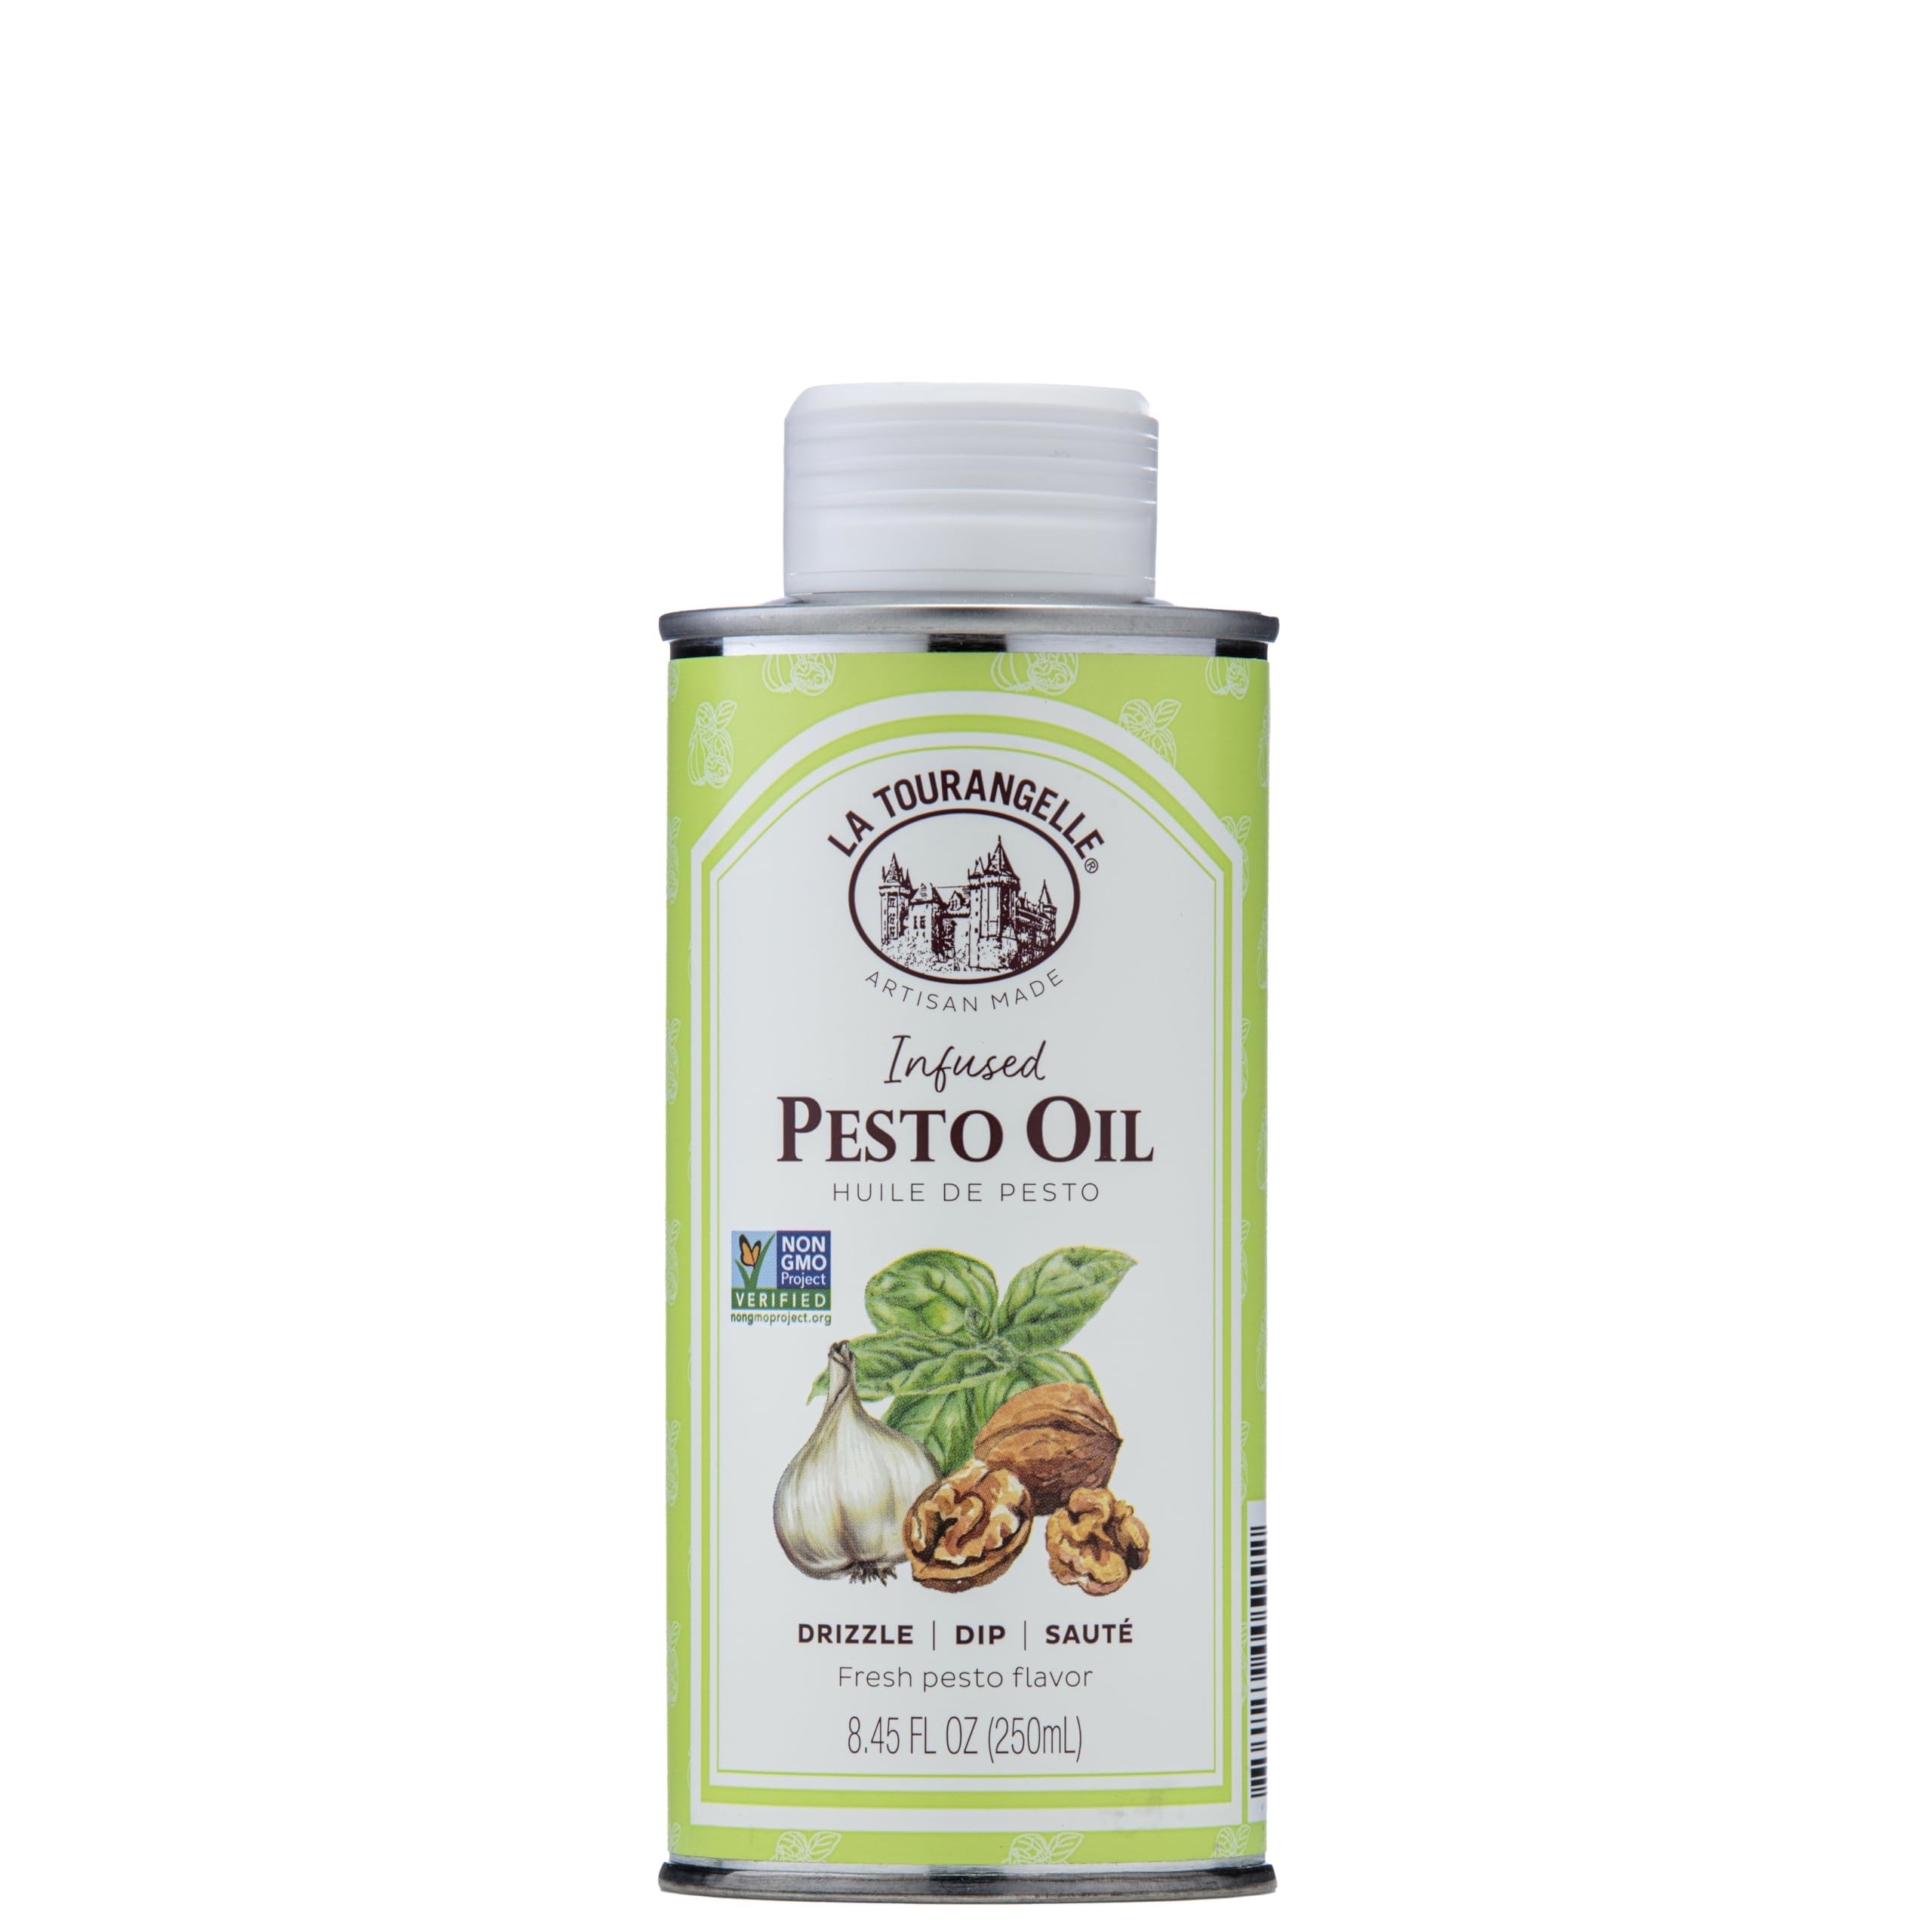
Item Name: La Tourangelle, Pesto Infused Oil, Drizzle onto Pasta and Salads, Whisk in Seasonings for Easy Dipping Sauce, Vinaigrette, or Marinade, 8.45 fl oz
Bullet Point 1: Quality You can Taste: The flavor of Roasted Walnut Oil harmonizes the natural basil and garlic infusions into an oil with true and tasty Pesto notes. Drizzle onto pasta and salads, or just add salt for an easy dipping sauce
Bullet Point 2: Endless Cooking Possibilities: La Tourangelle Pesto Oil is exactly the fresh, unusual and delightful burst of flavor you need to spice up your cooking
Bullet Point 3: Delicious and Versatile: Our oils, dressings and vinaigrettes make it easy to create distinctive dishes for professional chefs, novice cooks, and foodies. Great for salads, meats, pastas and more
Bullet Point 4: Natural and Sustainable: La Tourangelle's natural artisan oils and vinaigrettes provide the perfect touch to make a gourmet breakfast, lunch, or dinner. We strive to make carefully crafted, sustainable products. Expeller-pressed and Non-GMO.
Bullet Point 5: Flavors of the World: From Organic Extra Virgin Olive Oil and sustainably produced Grapeseed Oil, to award winning Toasted Sesame Oil, La Tourangelle brings the best oils and flavors from around the world straight to your kitchen
Value: 8.45
Unit: Fl Oz

Price: 8.695